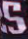
Number: 5